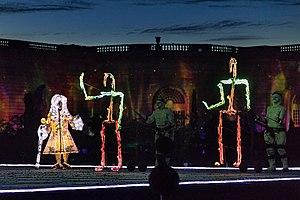
Le Roi de Feu, Groupe F, Versailles, 2017
Groupe F est une structure de production spécialisée dans la conception et la réalisation de spectacles vivants et d’événements pyrotechniques. Son activité se développe sur les cinq continents.